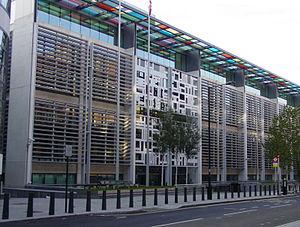
Le Bureau de l'Intérieur est un département exécutif du gouvernement britannique chargé des compétences de politiques intérieures comme la sécurité publique en Angleterre et au Pays de Galles.